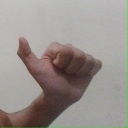
अक्षर: त